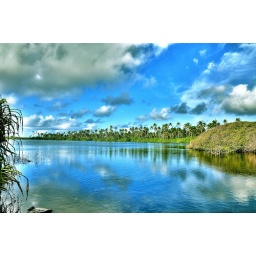
This here is an HDR of this brakish water lake in Addu Atoll...Maldives.....